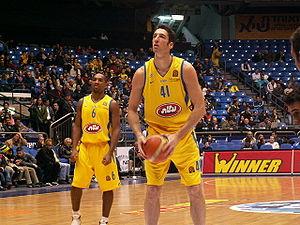
Yaniv Green né le 16 mai 1980 à Herzliya, est un basketteur israélien.